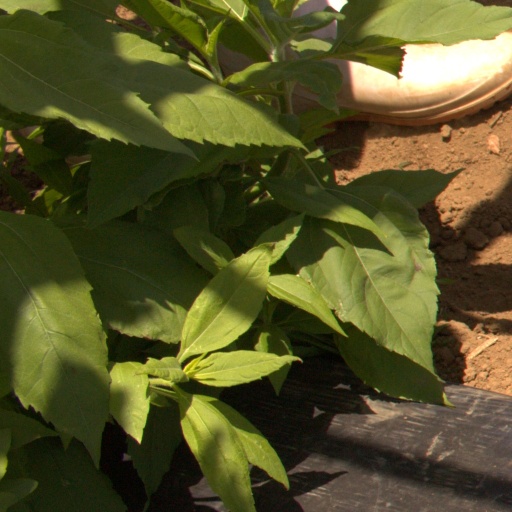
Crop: Jerusalem artichoke